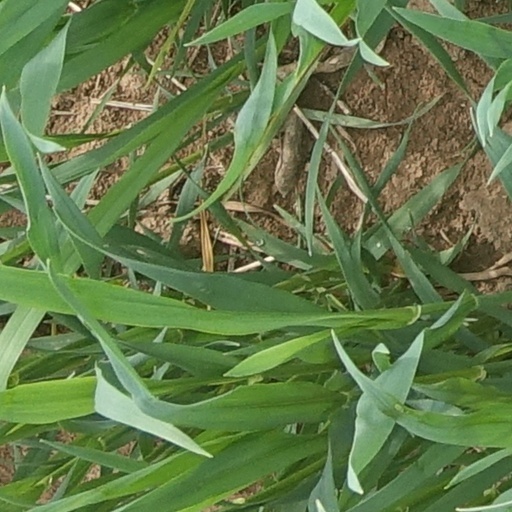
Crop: wheat